Soft serve

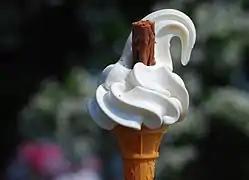
A "99 cone" ice cream, served with its namesake flake

Soft serve is generally lower in milk-fat (3 to 6 percent) than conventional ice cream (10 to 18 percent) and is produced at a temperature of about , compared to conventional ice cream, which is stored at . Soft serve contains air, introduced at the time of freezing. The air content, called "overrun", can vary from 0 to 60 percent of the total volume of the finished product. The amount of air alters the taste of the finished product. Product with low quantities of air has a heavy, icy taste and appears more yellow. Ice cream with higher air content has a creamier, smoother, and lighter texture and appears whiter. The optimum quantity of air is determined by other ingredients, if any, and individual taste. Generally, the ideal air content should be between 33 and 45 percent of volume. If more than this, the product loses taste, tends to shrink as it loses air, and melts more quickly than that with less air. With less than 33 percent, the ice cream will not melt as quickly but the taste will be negatively affected.